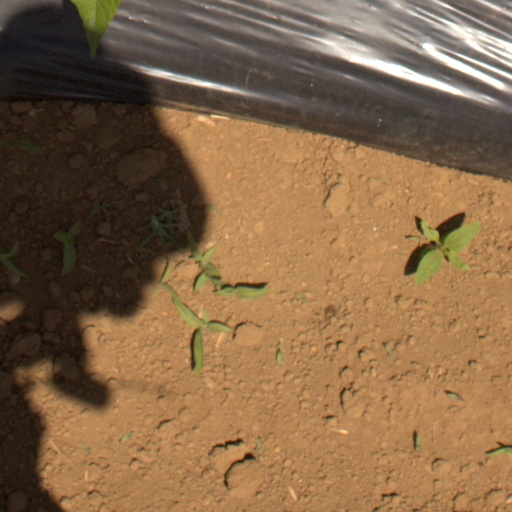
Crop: Jerusalem artichoke